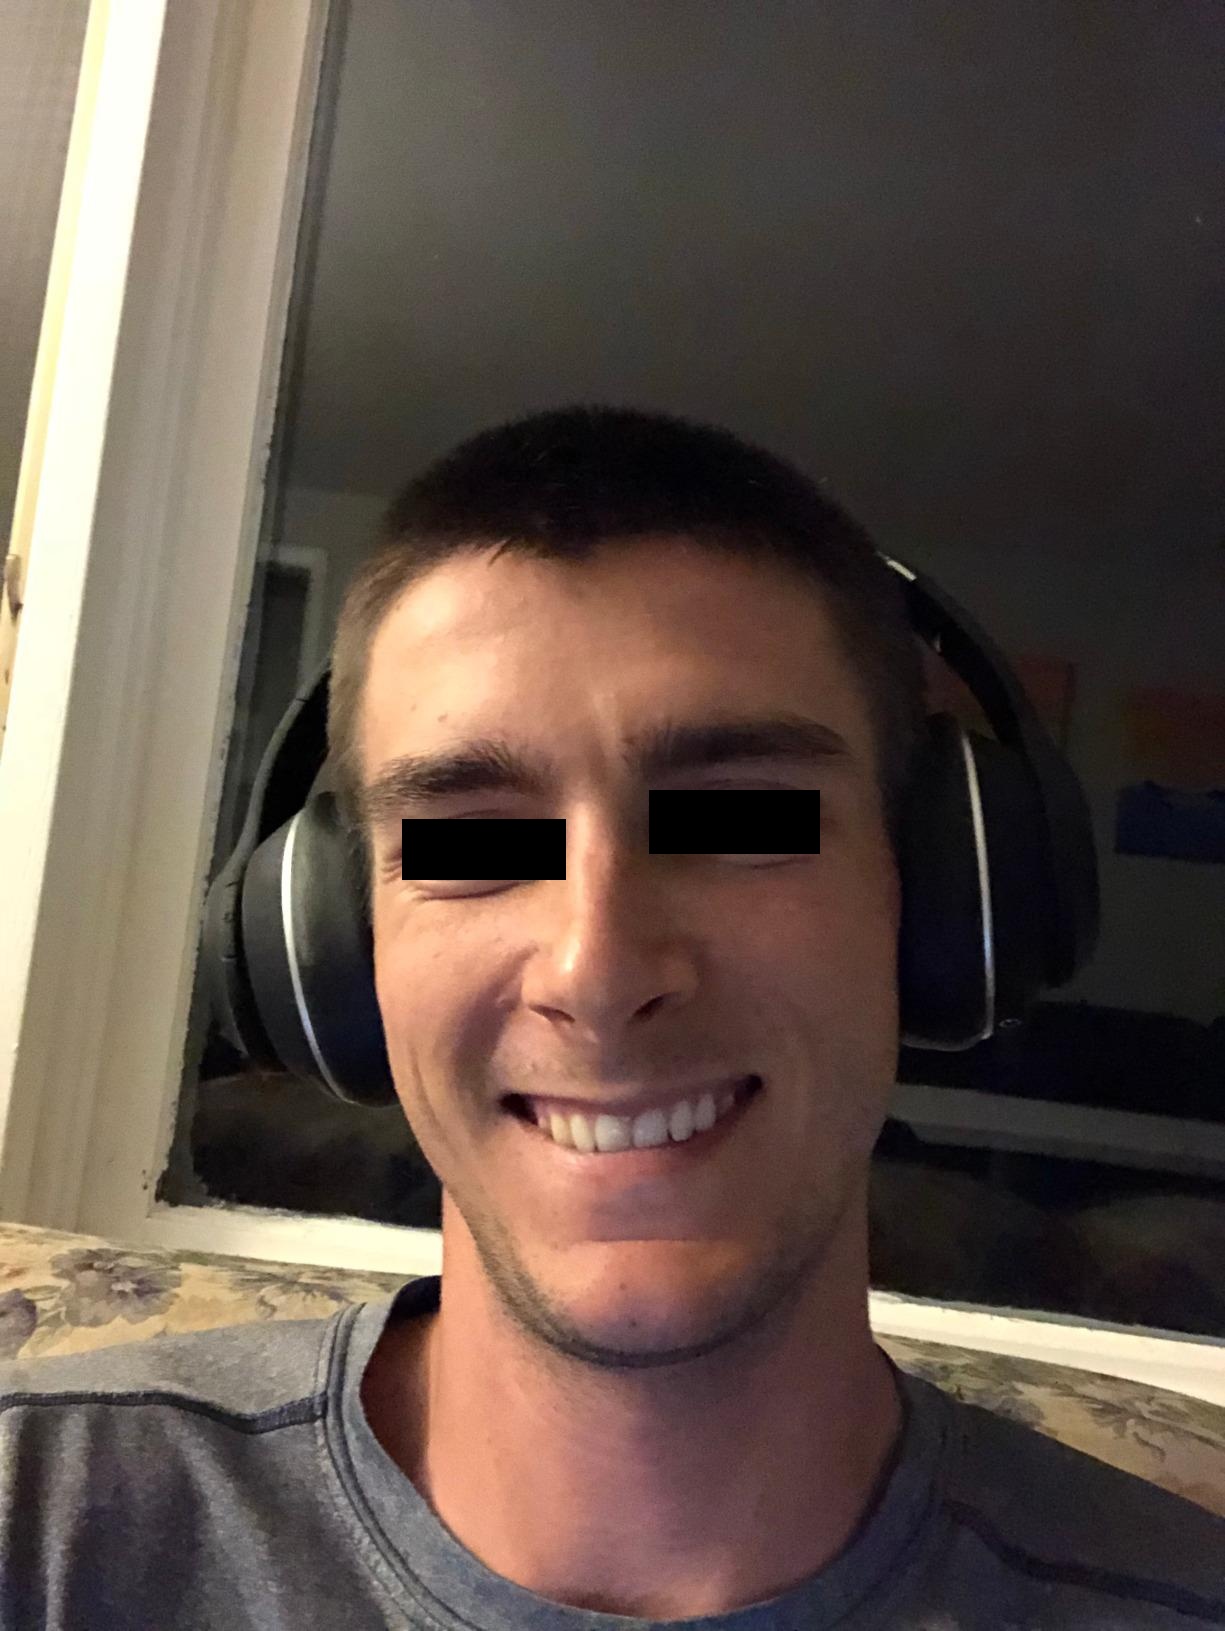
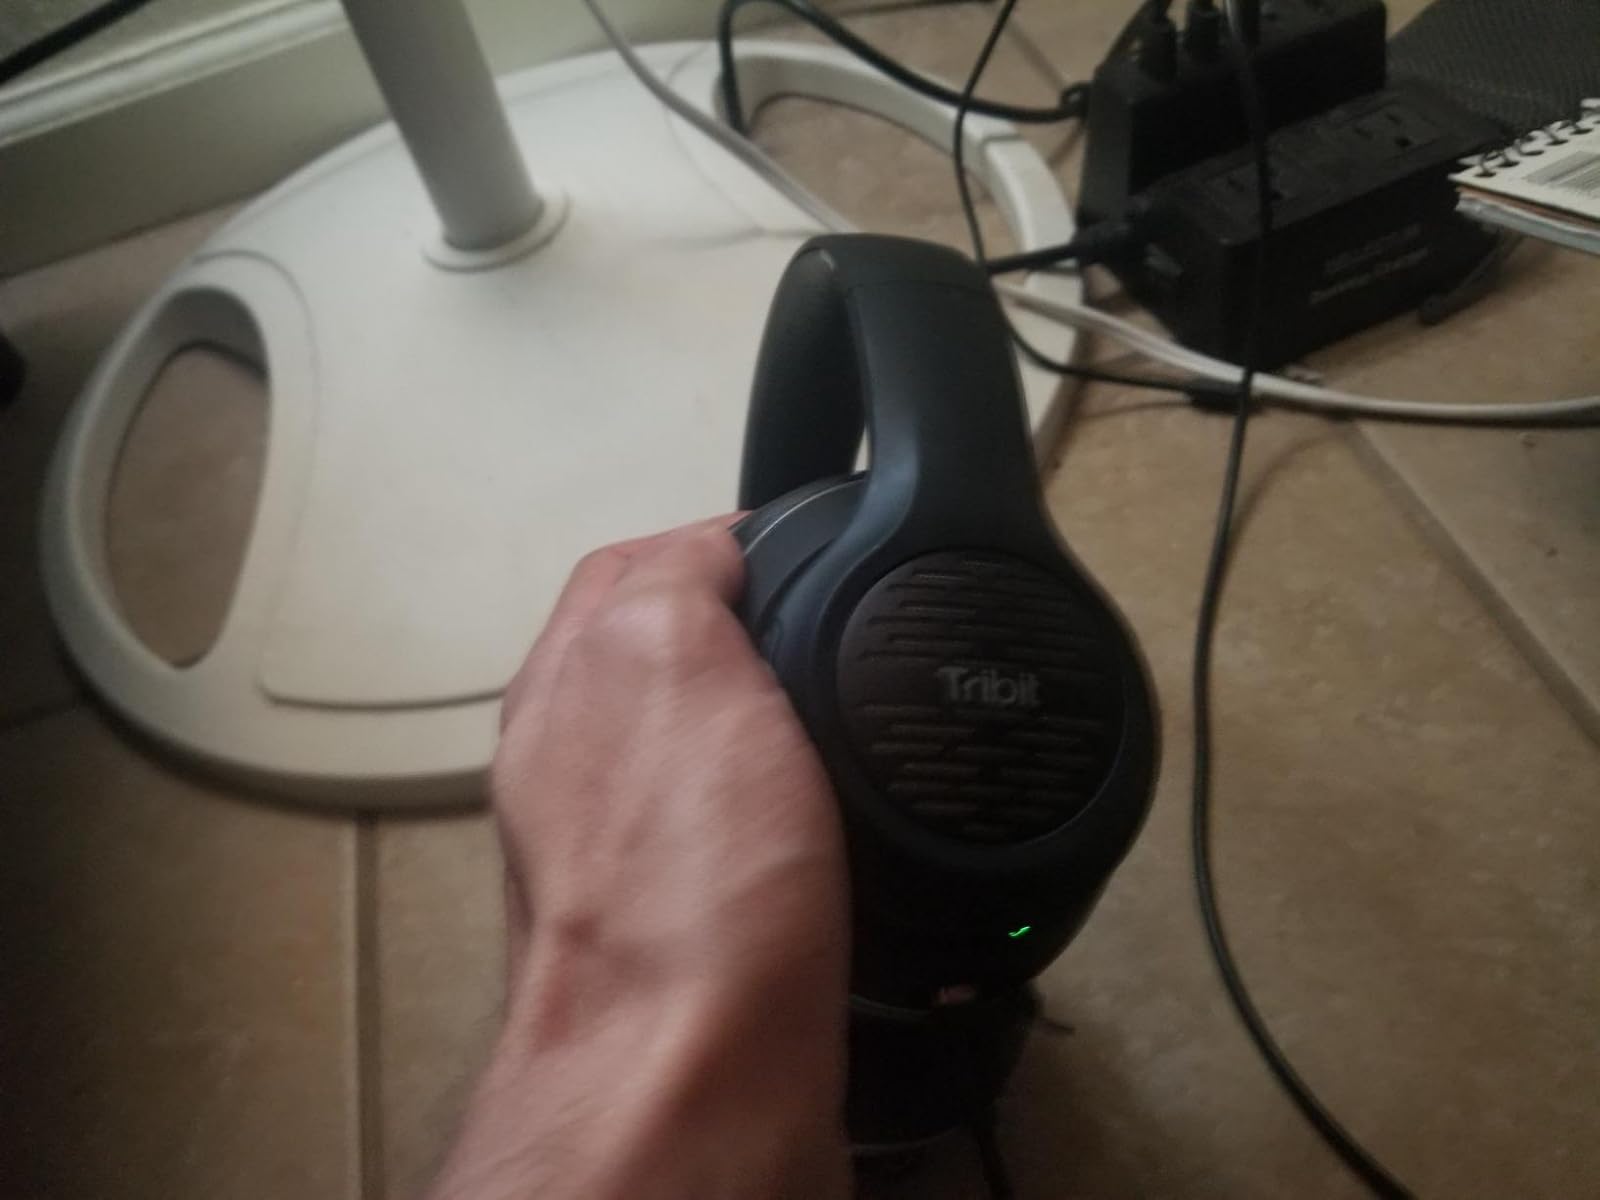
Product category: headphones
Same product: yes